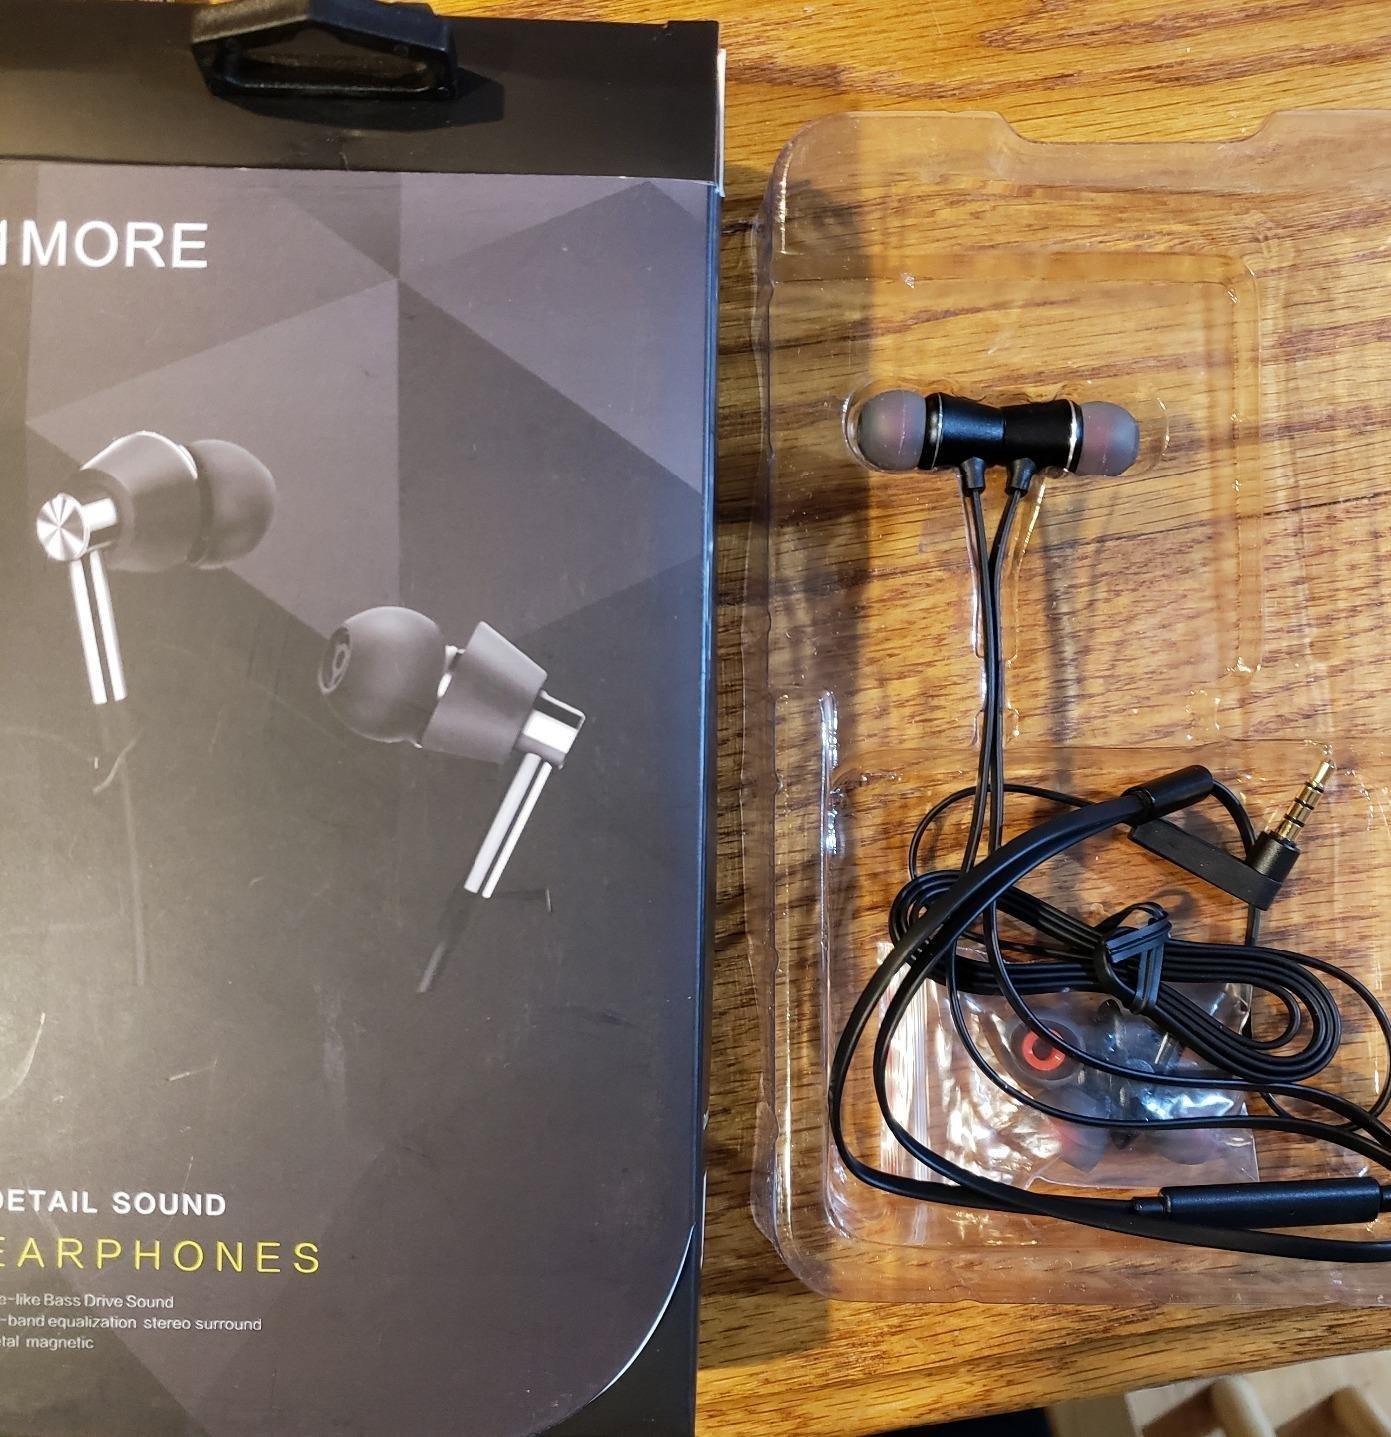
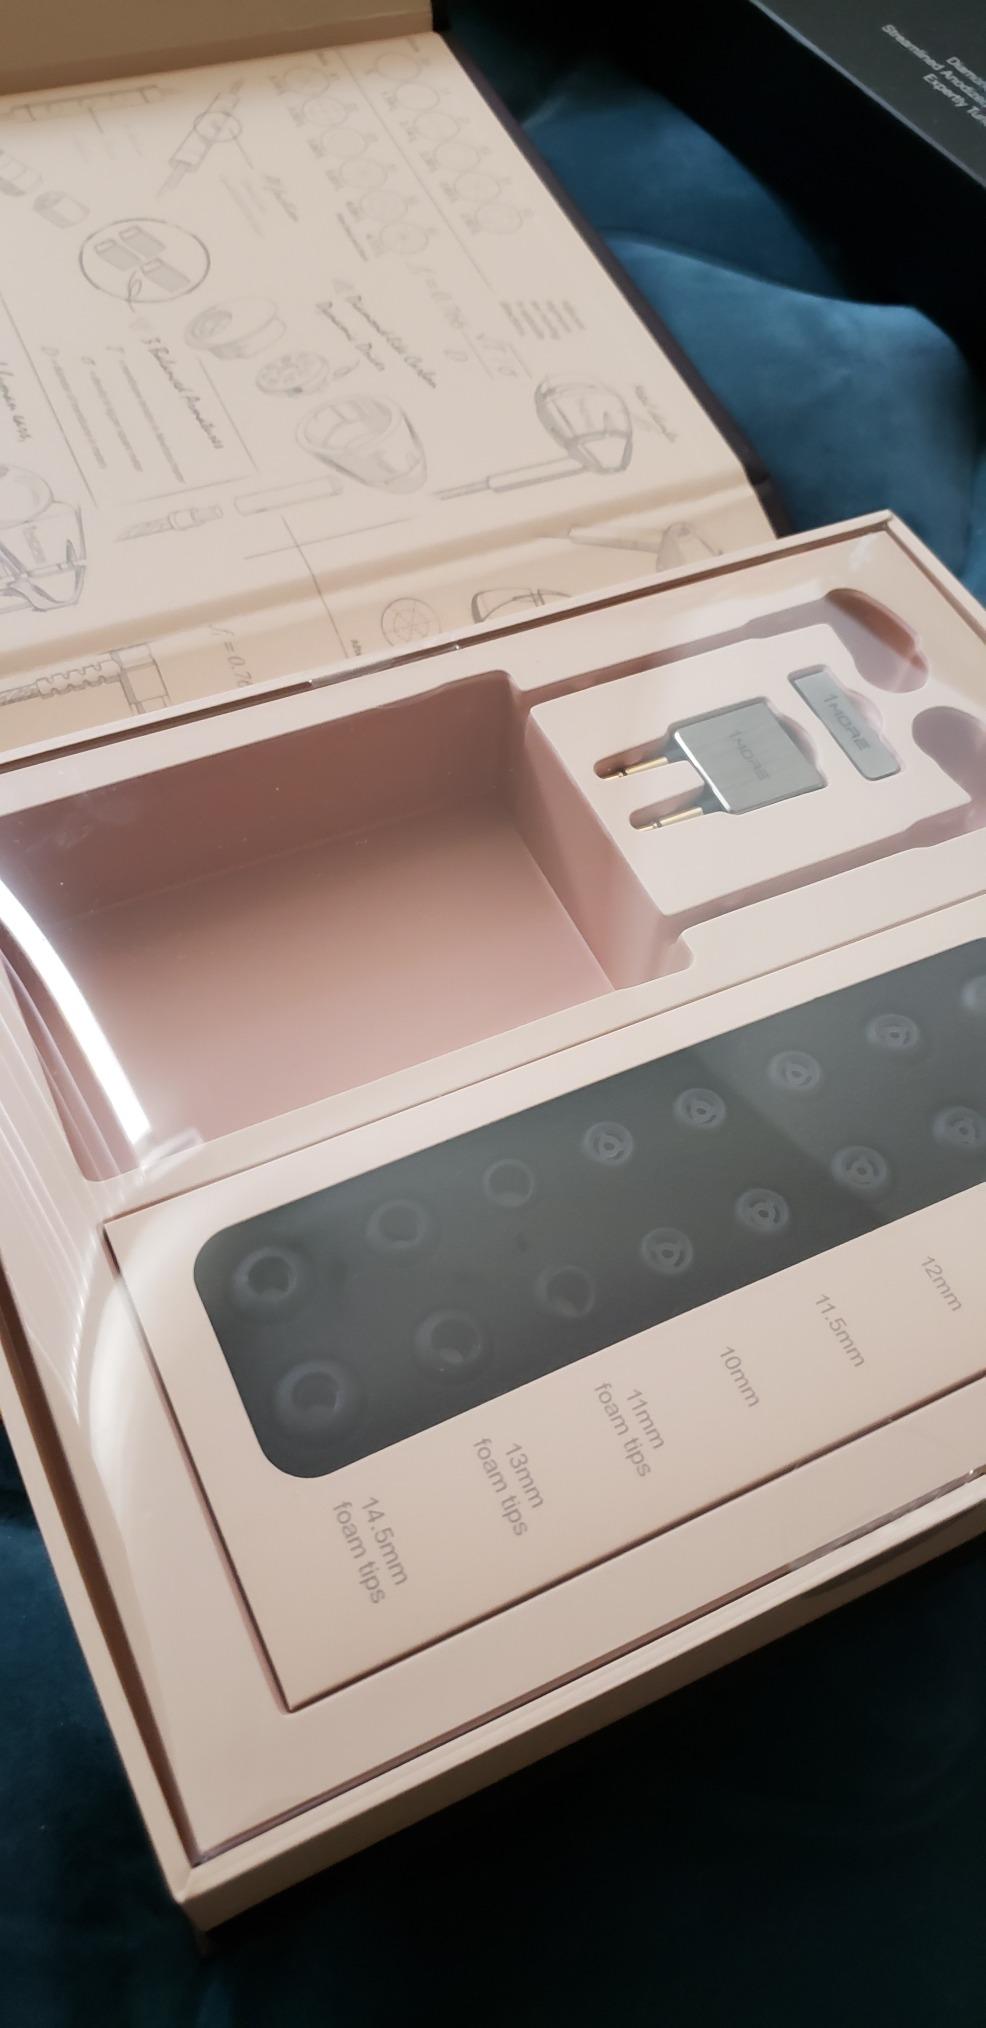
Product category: headphones
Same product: yes